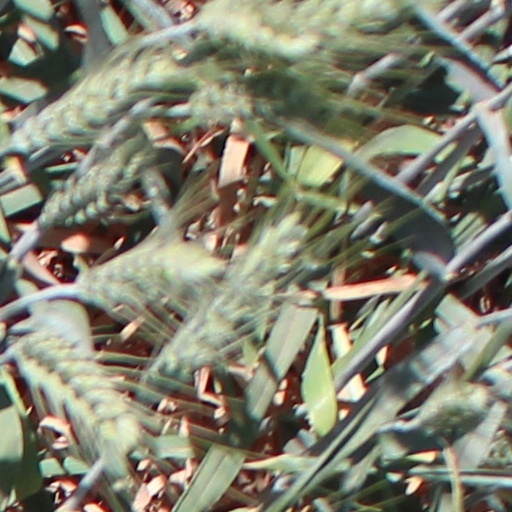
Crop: wheat